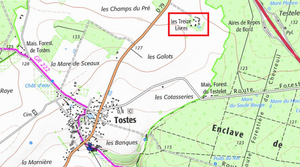
Triage des Treize-Livres, extrait de carte IGN
Tostes est une ancienne commune française située dans le département de l'Eure, en région Normandie, devenue le 1ᵉʳ janvier 2017 une commune déléguée au sein de la commune nouvelle de Terres de Bord.